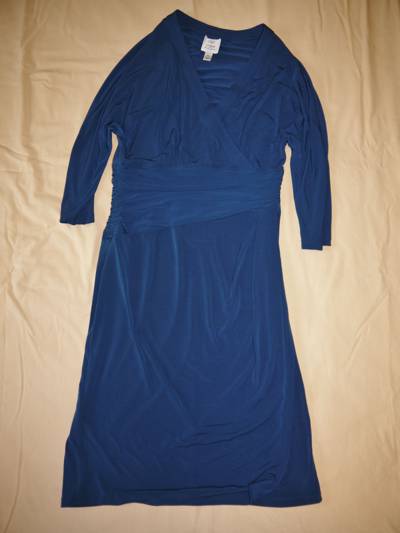
Waste category: clothes